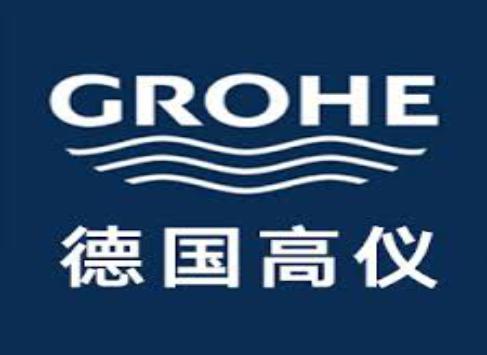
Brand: grohe
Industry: Necessities